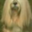
Label: dog